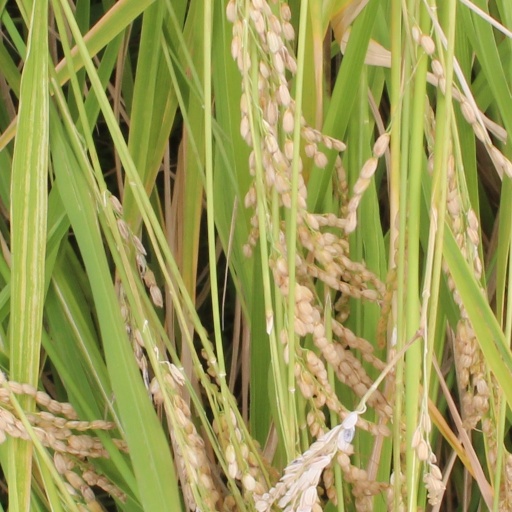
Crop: rice